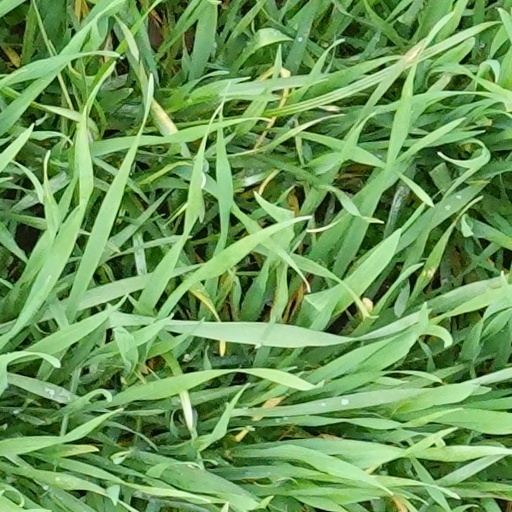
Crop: wheat